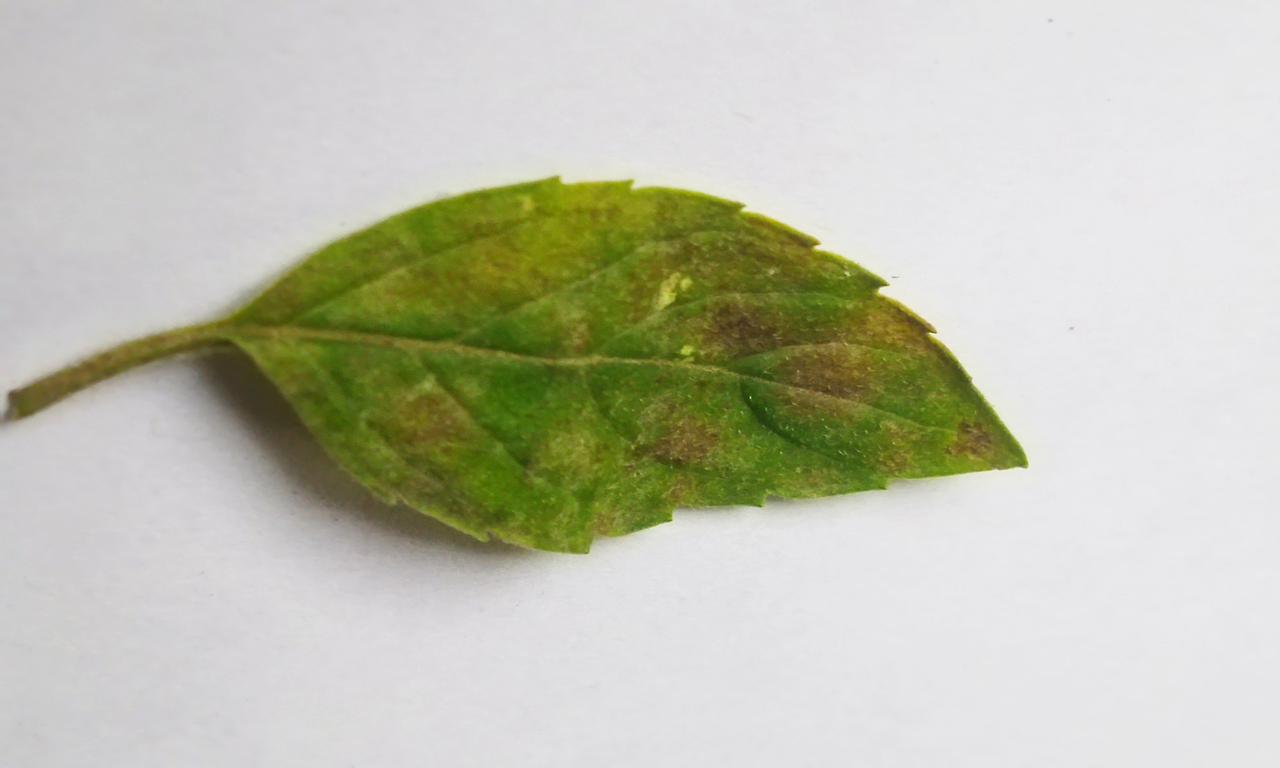
Label: Spoiled